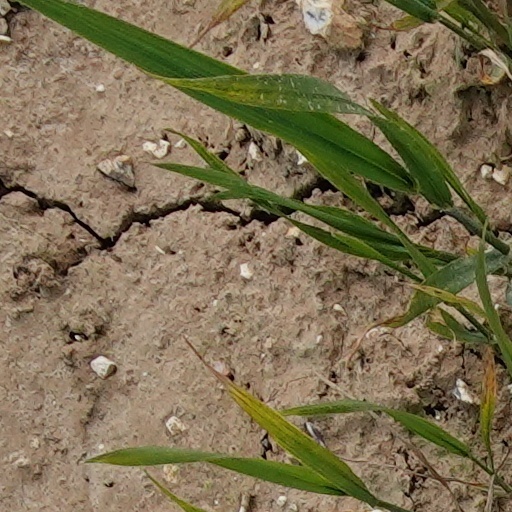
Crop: wheat